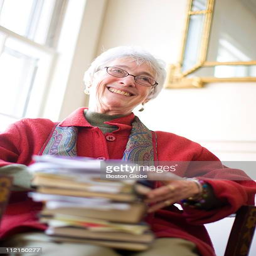
person an avid reader and student of poetry in her home